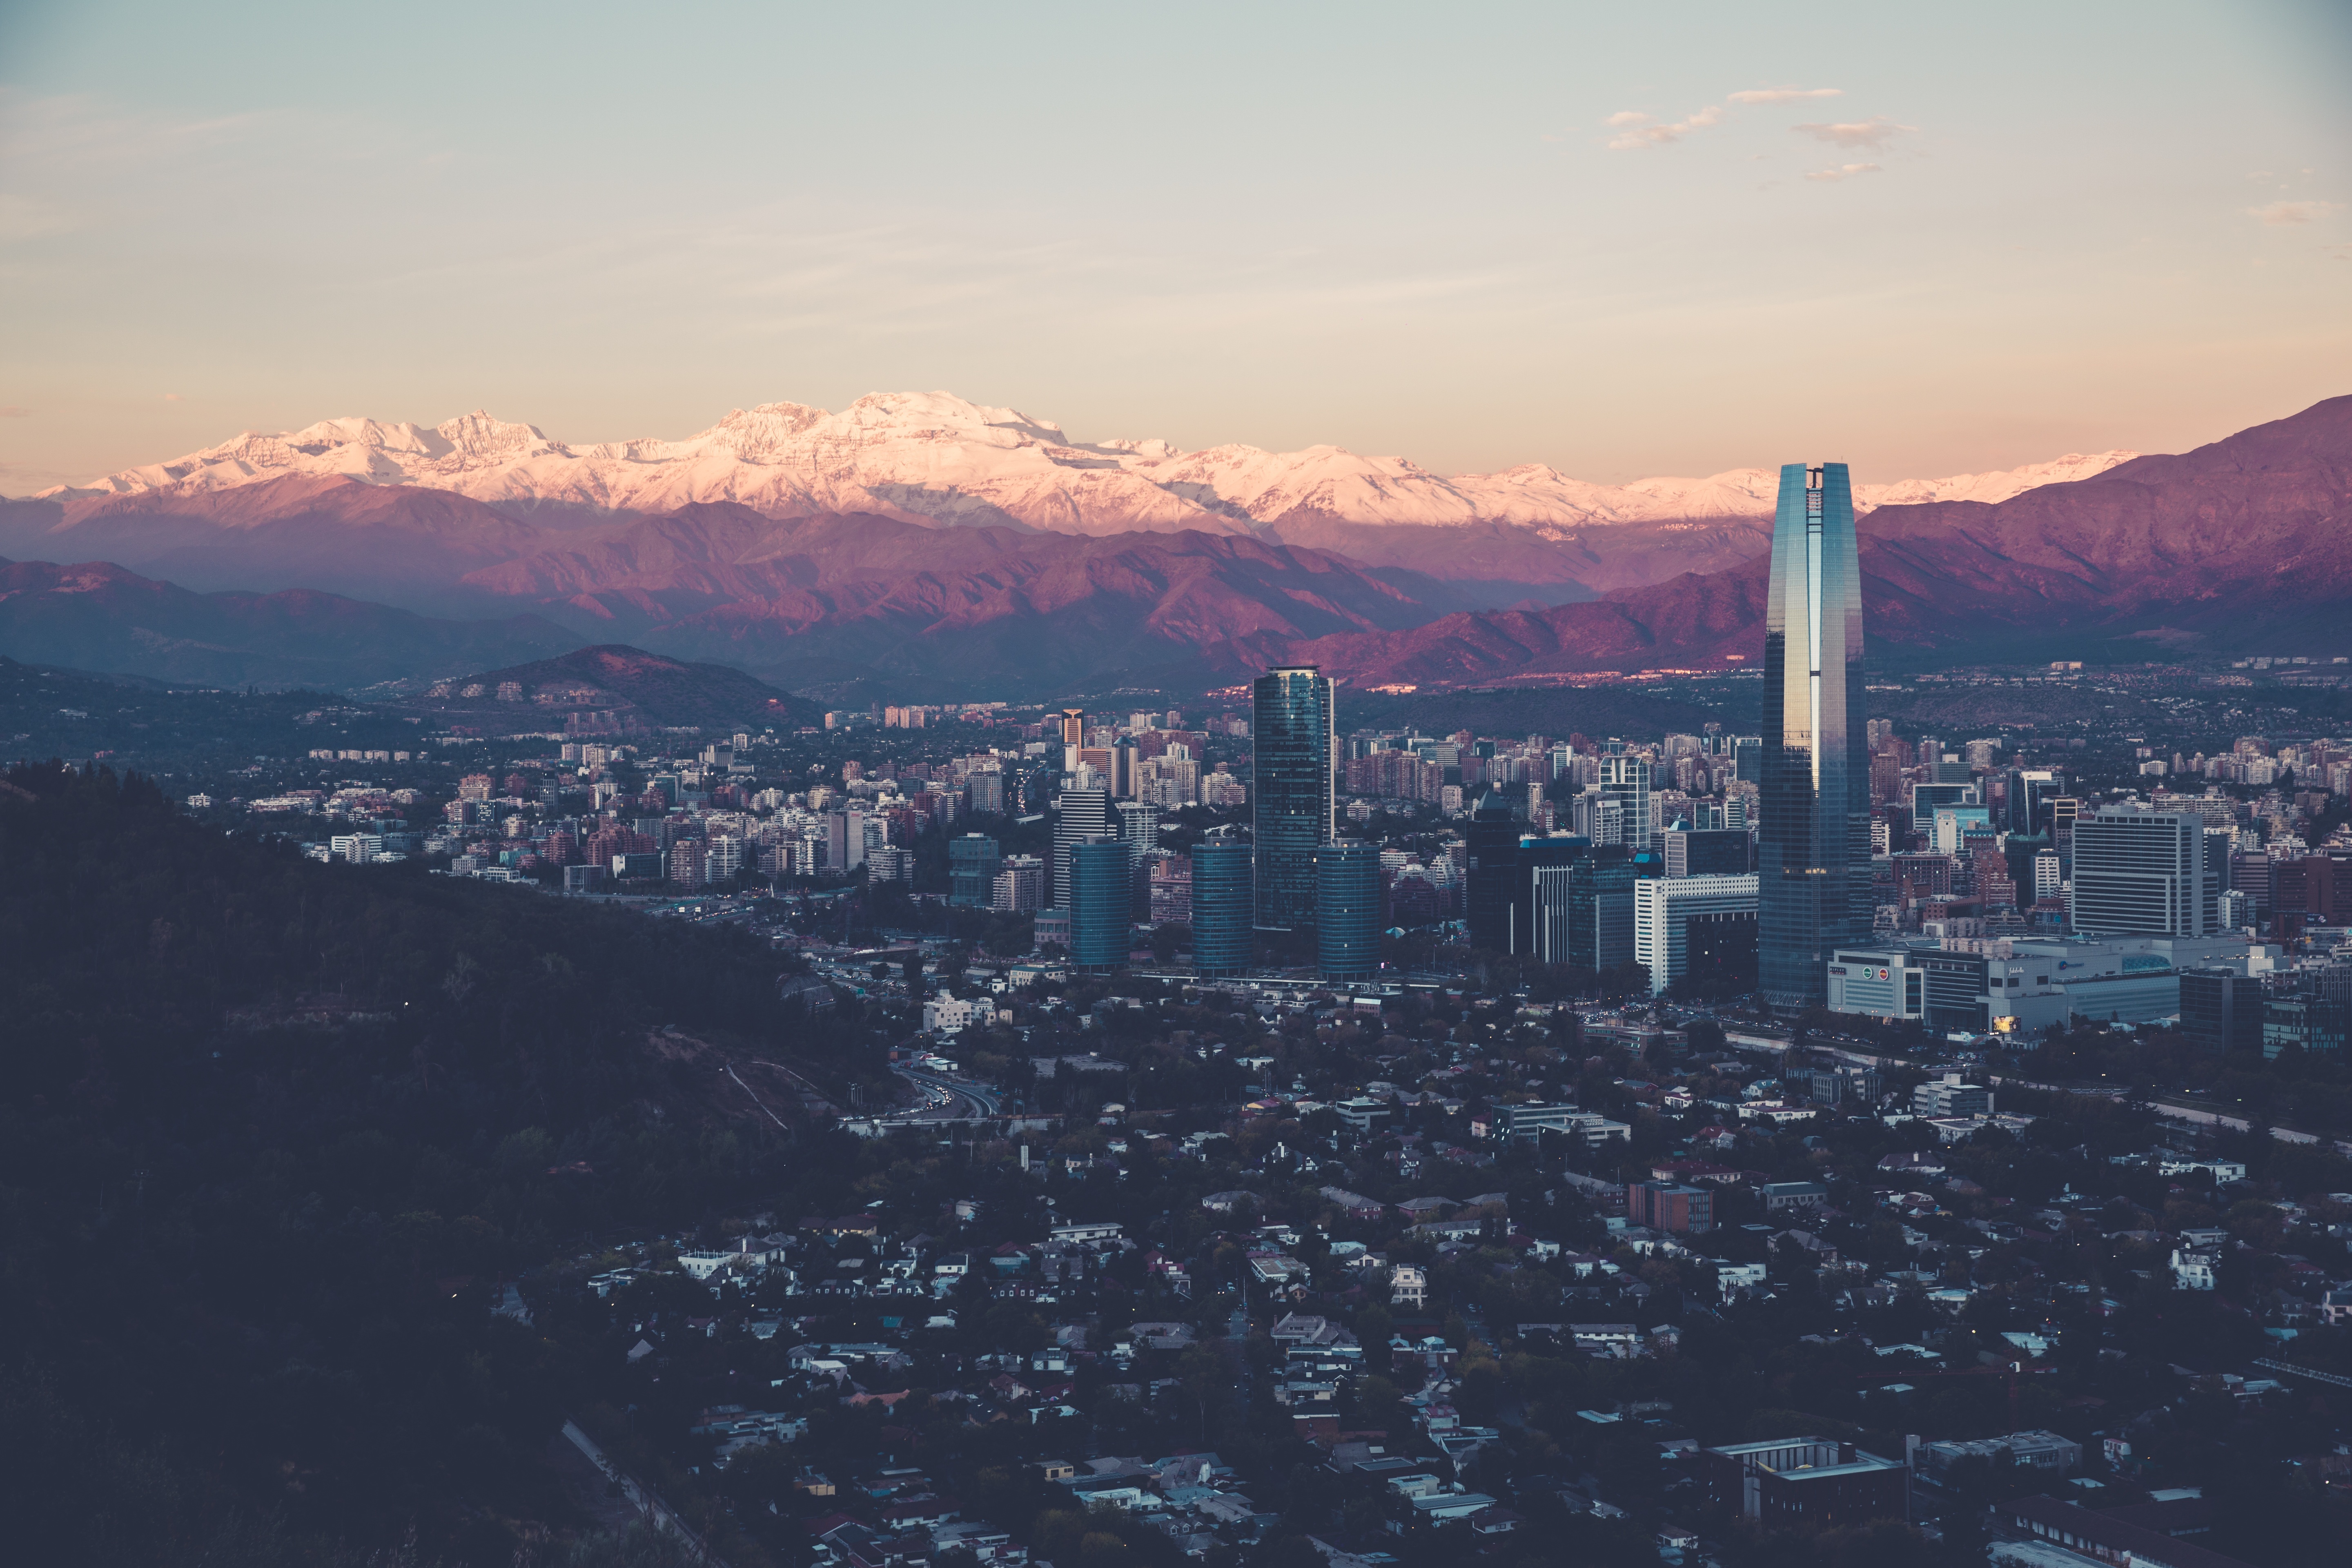
horizon, mountain, architecture, sky, sunrise, sunset, skyline, morning, view, dawn, city, skyscraper, urban, mountain range, cityscape, panorama, downtown, dusk, evening, haze, modern, aerial view, height, skyscrapers, mountains, contemporary, aerial photography, snowy mountains, higlands, geographical feature, atmospheric phenomenon, human settlement, atmosphere of earth, mountainous landforms